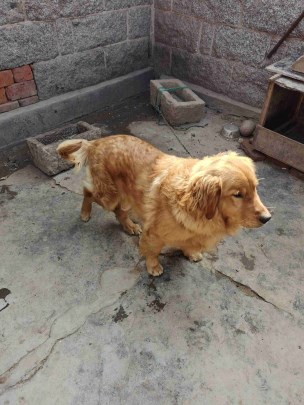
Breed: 5355-n000126-golden_retriever